Castel Nuovo

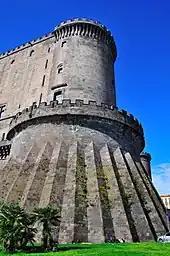
Tower of the Beverello

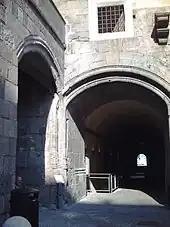

On the side of the castle facing the sea is the back wall of the Cappella palatina, or church of San Sebastiano or that of Santa Barbara, the only surviving element of the 14th century Anjevin castle. Although was damaged in the earthquake of 1456, the chapel was later restored. The façade on the inner courtyard has a Renaissance portal with reliefs by Andrea dell'Aquila and by Francesco Laurana and a rose window, rebuilt in the Aragonese period by the Catalan Matteo Forcimanya to replace that of the 14th-century destroyed by an earthquake.